Louis Auguste, Duke of Maine

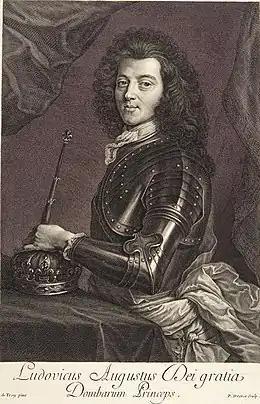
Portrait engraved in 1703 by Pierre Drevet after a painting by François de Troy. The engraving shows Maine as he wished to be seen: a soldier and sovereign Prince of the Dombes with a closed crown and sceptre. The Latin title, "Ludovicus Augustus Dei gratia Dombarum Princeps", also promoted his claim, but in France there was an unwillingness to regard him as anything more than a duke. Later, after the death of Louis XIV, the regent, Philippe II, duc d'Orléans, had the engraved plate destroyed. Very few prints survive. This copy is made from a print at Harvard University's Fogg Museum.

Louis-Auguste de Bourbon was born at the Château de Saint-Germain-en-Laye on 31 March 1670.